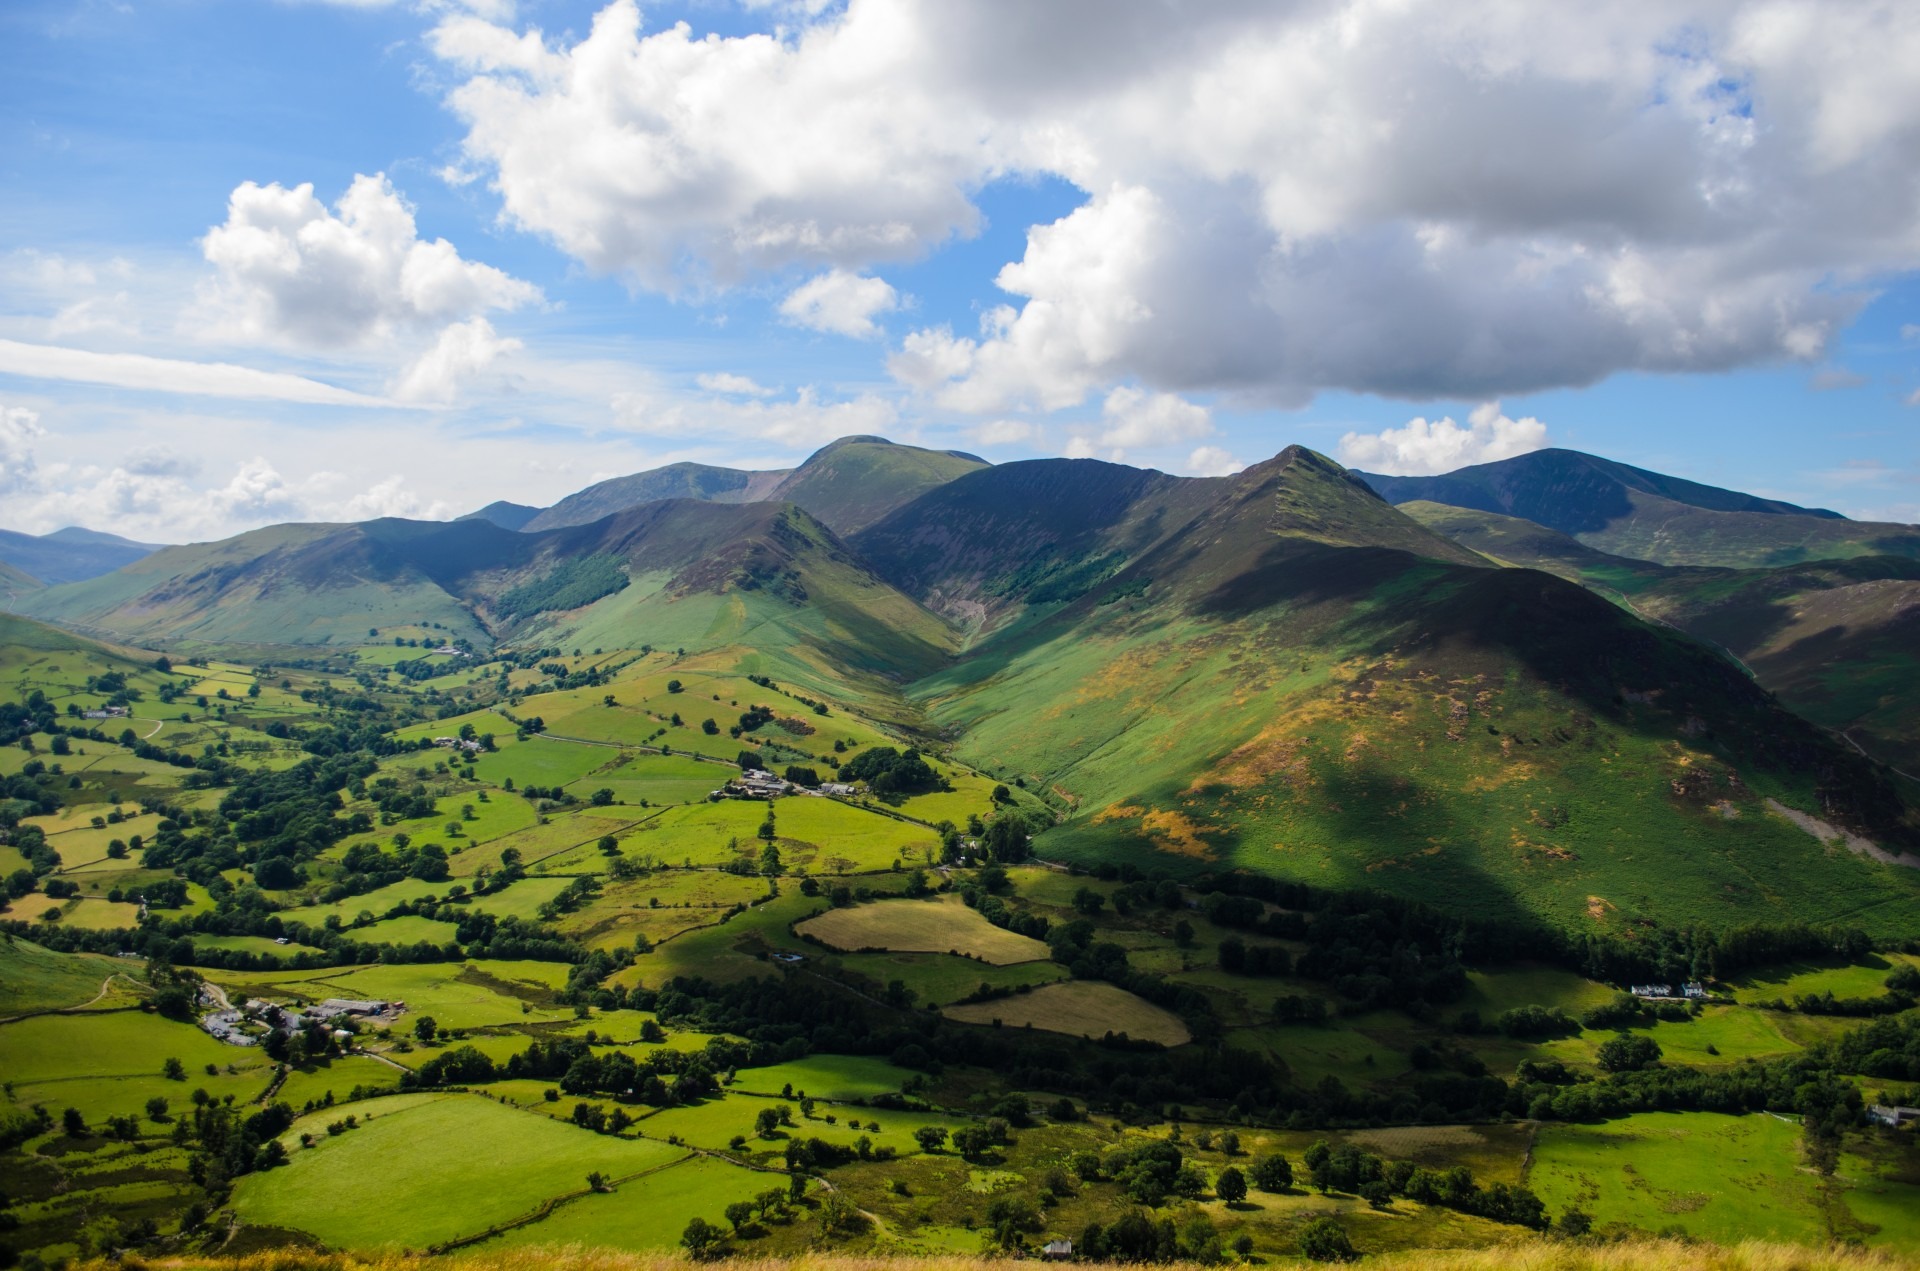
landscape, tree, nature, grass, mountain, cloud, sky, meadow, cloudy, leaf, hill, lake, valley, mountain range, summer, wild, spring, green, pasture, holiday, highland, ridge, plain, leaves, england, sunny, north, tourists, mountains, alps, grassland, seasons, plateau, nice, fell, colored, loch, rural area, landform, lake district, mountain pass, geographical feature, mountainous landforms